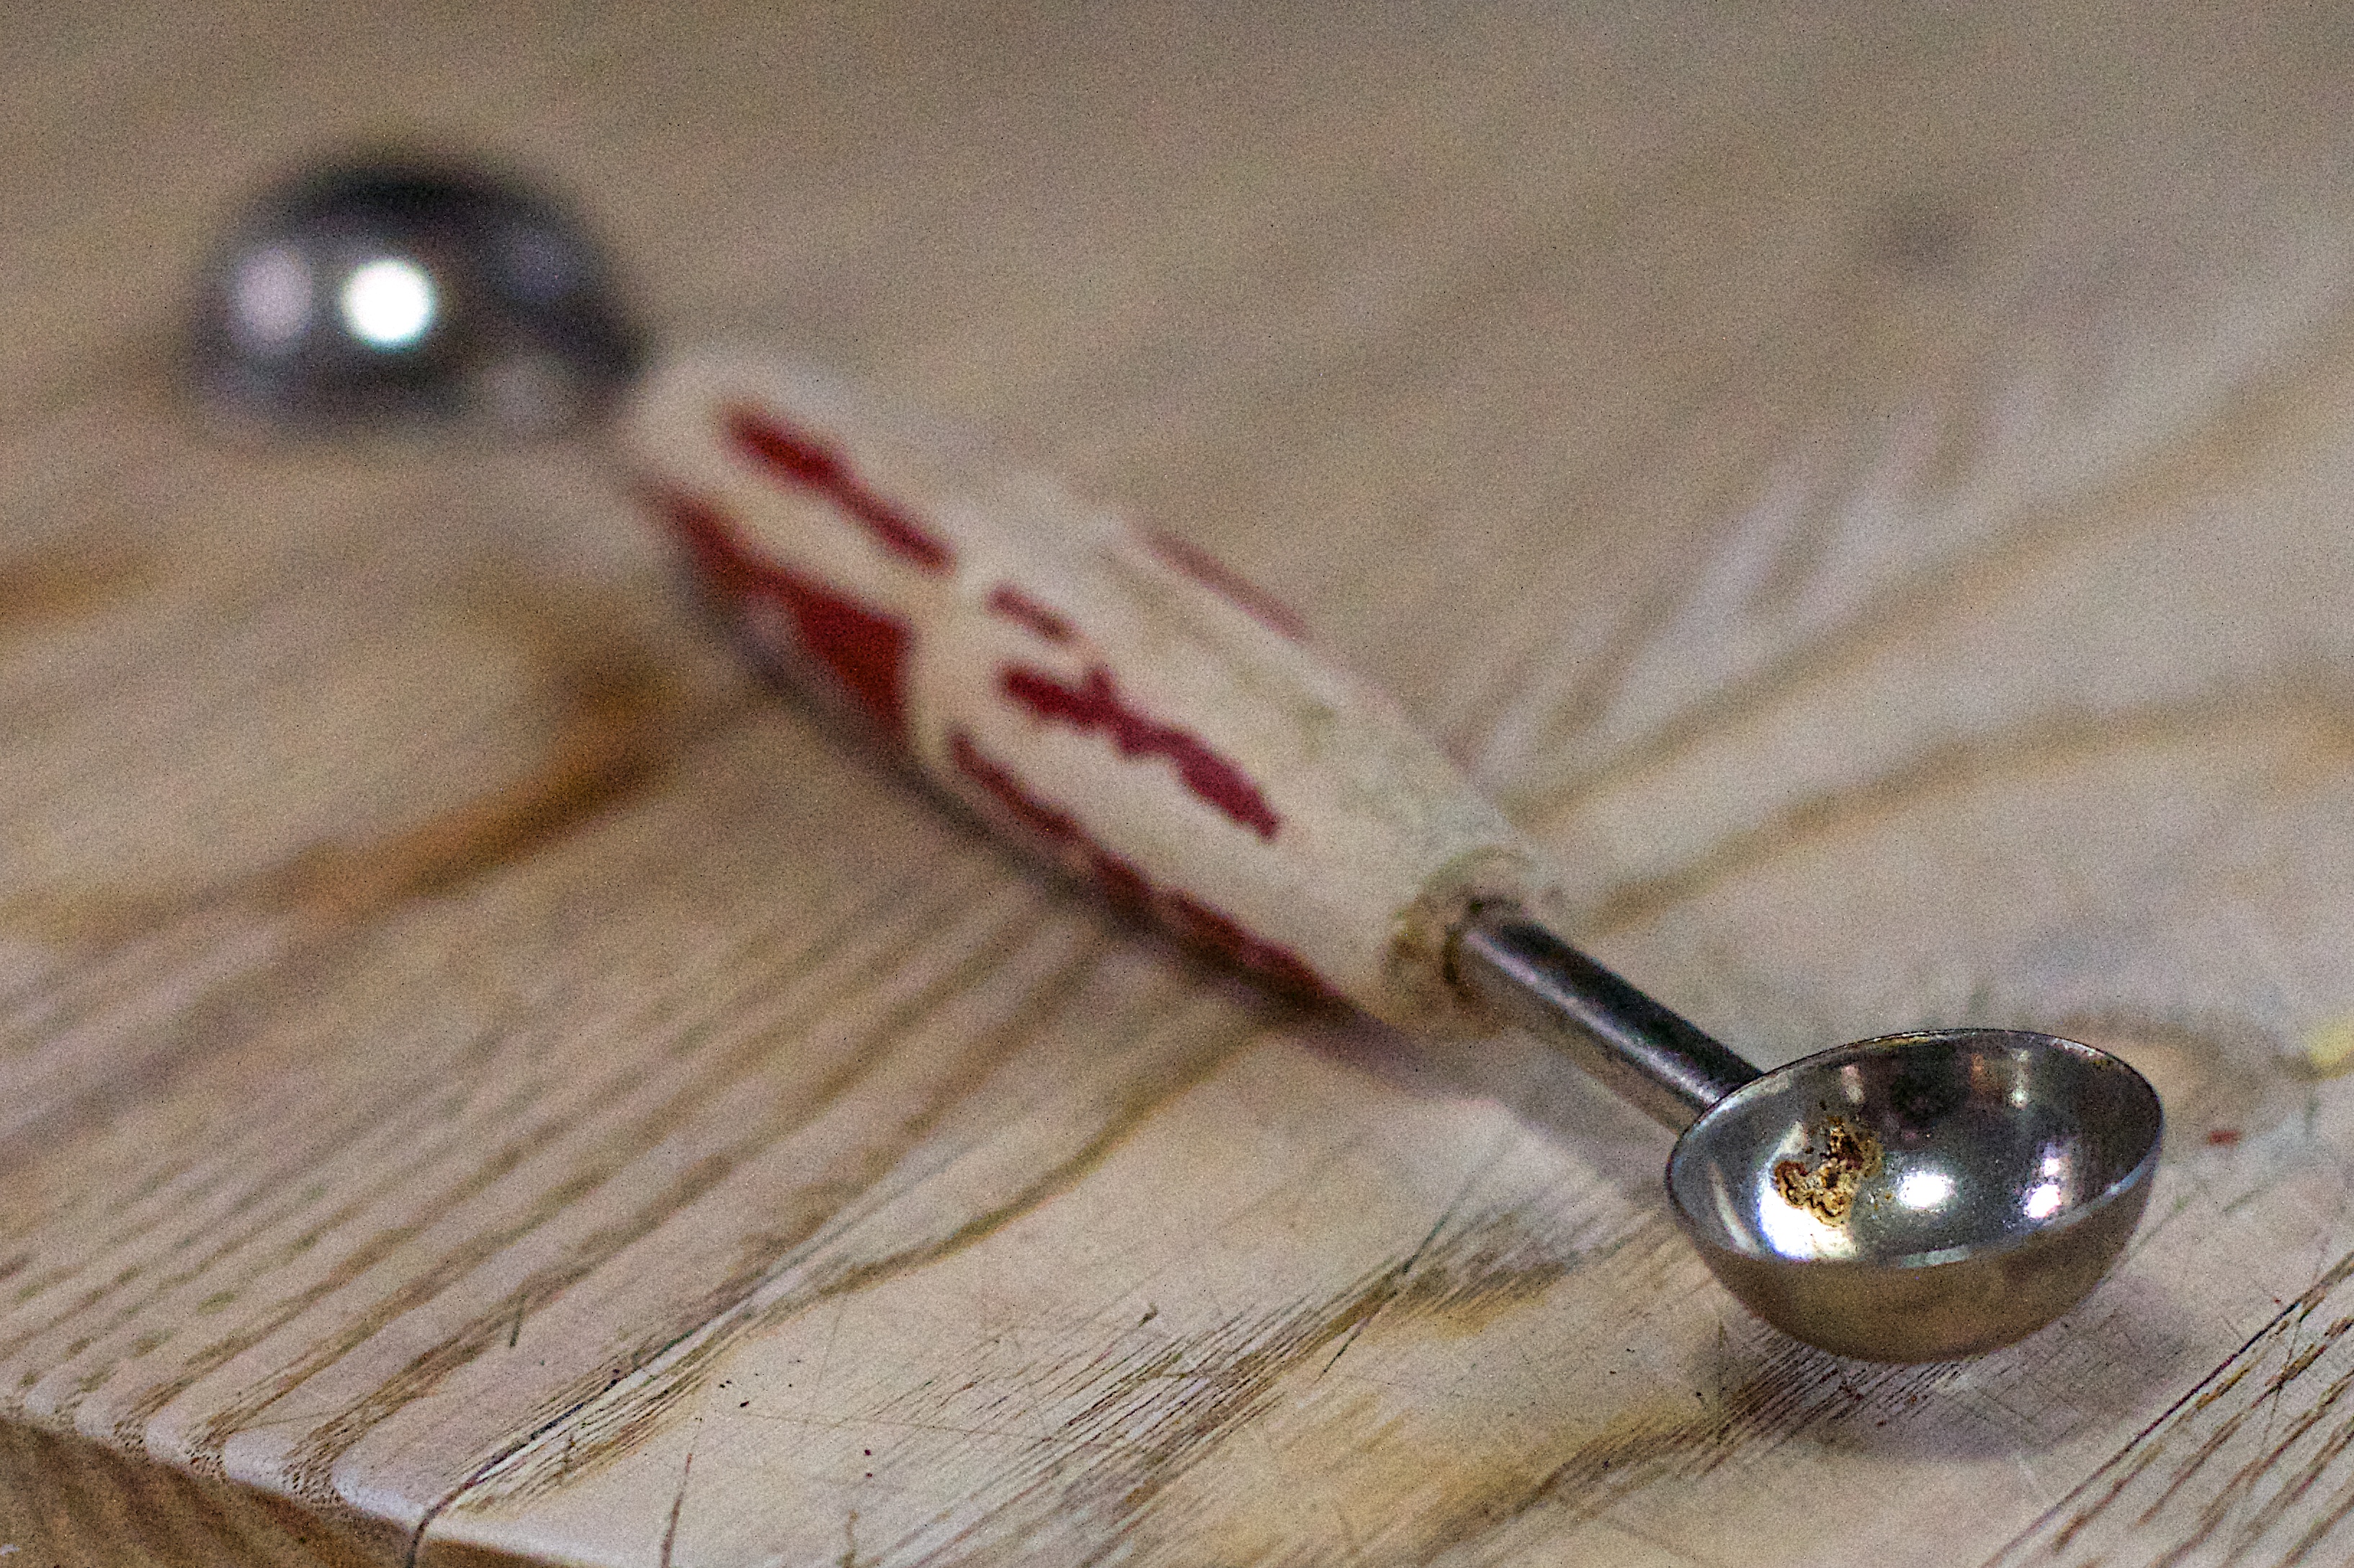
cutlery, tool, spoon, glasses